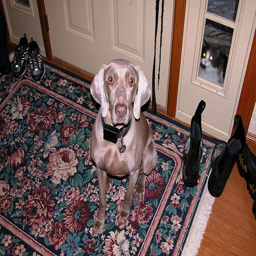
A dog that is looking at the camera.
a brown dog with a black collar is sitting on a rug and a cat is outside
A dog sitting on a rug with a cat looking in the window.
Demon cat looking at the family dog at the front door
A brown dog sitting in front of the house's door.